West's Furniture Showroom

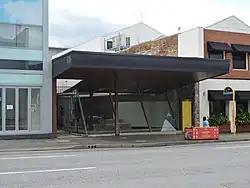
View from across Wickham Street to the showroom, 2015

West's Furniture Showroom is a heritage-listed former shop at 620 Wickham Street, Fortitude Valley, Brisbane, Queensland, Australia. It was designed by Karl Langer and built from 1952 to 1953. It was added to the Queensland Heritage Register on 4 December 2015.